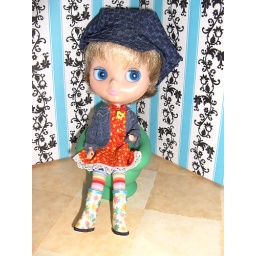
Kody-Martyn posing in green plastic chair